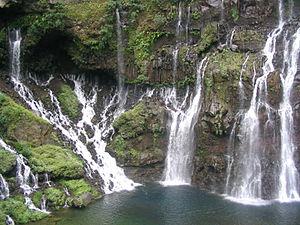
La rivière Langevin est un fleuve français situé sur l'île de La Réunion, département d'outre-mer français dans l'océan Indien. Elle traverse le territoire communal de Saint-Joseph en s'écoulant du nord vers le sud.
La cascade de Grand Galet, ou cascade Langevin, est une chute d'eau de l'île de La Réunion, un département d'outre-mer français dans le sud-ouest de l'océan Indien. Elle relève du territoire de la commune de Saint-Joseph, une commune de La Réunion située dans le sud de l'île. Elle est en outre située sur une frontière du parc national de La Réunion.
Cette liste de cours d'eau de La Réunion présente les plus importants bras, rivières et ravines de La Réunion, département et région d'outre-mer français dans l'océan Indien. Y sont recensés les principaux fleuves se jetant dans l'océan Indien, leurs affluents notables et, à titre indicatif, les sections remarquables de ces fleuves portant en amont un autre nom qu'à l'embouchure. Pour chaque entrée, sont indiqués son identifiant pour le Service d'administration nationale des données et référentiels sur l'eau, sa longueur en kilomètres, les éventuels cascades et bassins situés dans son cours, les éventuels affluents importants qui l'alimentent, l'embouchure en question et le ou les communes traversées.